Computer terminal

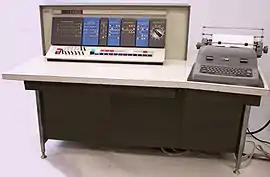
IBM 1620 console, with a typewriter and front panel

Prior to the development of alphanumeric CRT system consoles, some computers such as the IBM 1620 had console typewriters and front panels while the very first electronic stored-program computer, the Manchester Baby, used a combination of electromechanical switches and a CRT to provide console functions—the CRT displaying memory contents in binary by mirroring the machine's Williams-Kilburn tube CRT-based RAM.